History of Ottawa

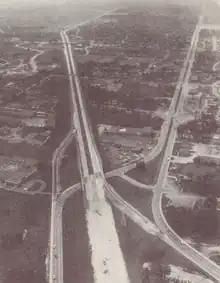
The Queensway looking west, overlooking the half completed Carling Avenue interchange in 1961. Construction of the Queensway was driven by the Greber Plan.

The St Lawrence and Ottawa Railway and Bytown and Prescott Railway linked the town to the outside world in 1854, after a lot of expense and later huge losses by the city. Bytown, now no longer a town, was renamed and the City of Ottawa was incorporated seven days later on January 1, 1855. Though the suggestion to give the city an aboriginal name had been published as early as 1844, Mayor Turgeon and Municipal Council proposed the name Ottawa to mark the 200th anniversary of the Ottawa people employing the river once again to come to Montreal for trade reasons. The river had been unused for about 5 years for fear of attack but a 1654 truce with the Iroquois allowed its reuse. While the event itself was not highly significant, it gave the name a historical context.